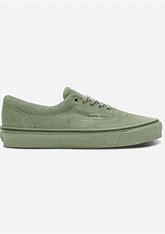
Brand: Vans
Model: Era 95 DX